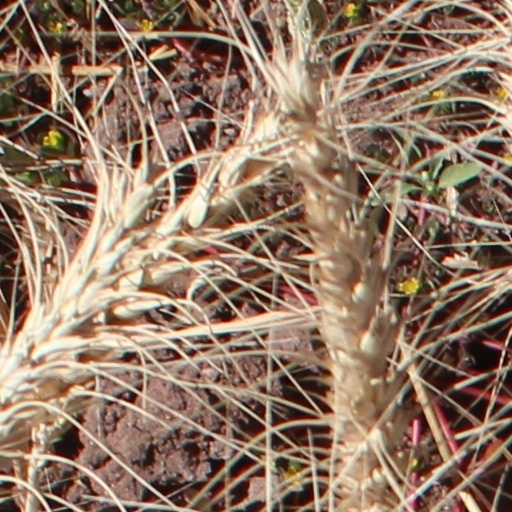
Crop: wheat